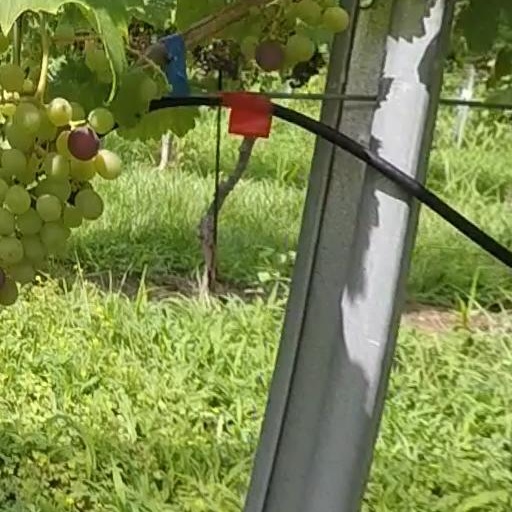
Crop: grape